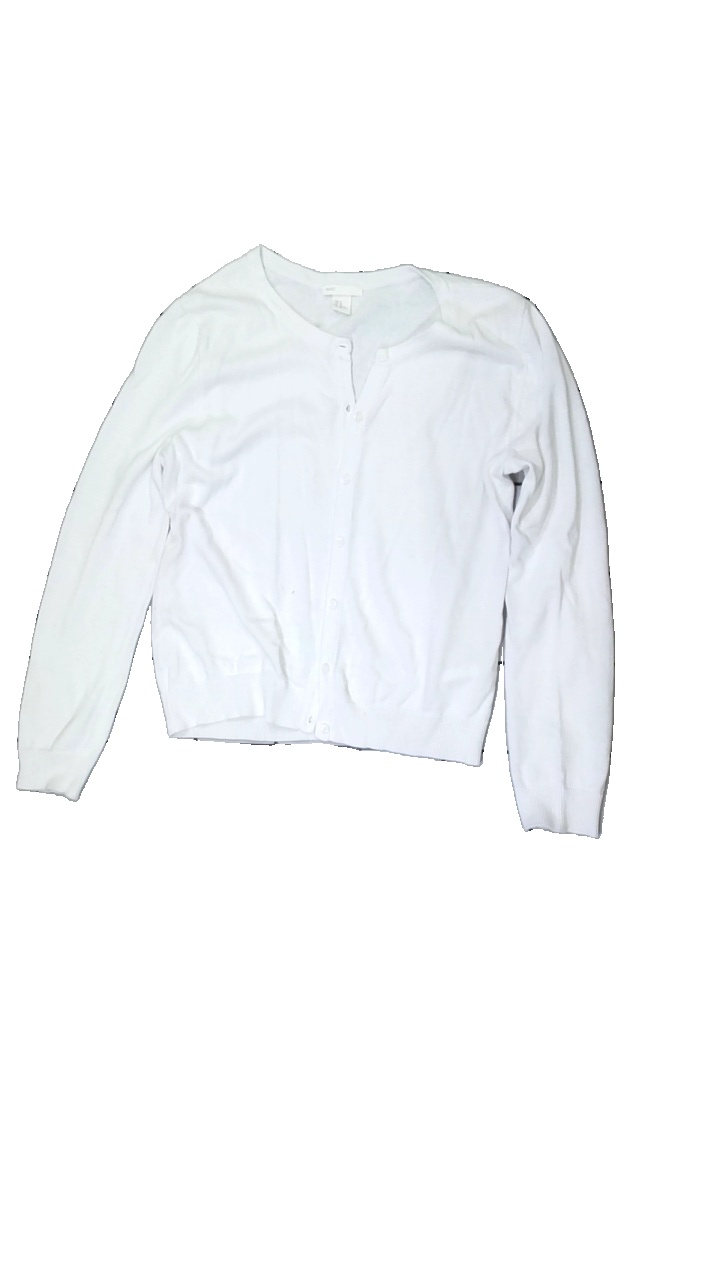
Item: Cardigan (Ladies)
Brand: H&m
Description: White cardigan
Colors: White
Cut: Tight, C-collar
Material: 100% Cotton
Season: All
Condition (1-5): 4
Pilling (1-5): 5
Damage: Stain
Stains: Minor
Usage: Reuse
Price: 50-100